Tamayo Marukawa

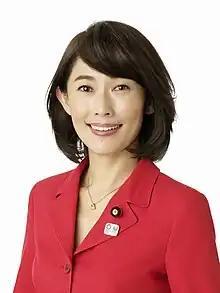
Official portrait, 2018

Tamayo Marukawa (丸川 珠代, "Marukawa Tamayo", born 19 January 1971) is a Japanese politician and former announcer of TV Asahi, who served as a member of the House of Councillors from 2007 to 2024. She is a member of the Liberal Democratic Party. She served as the head of the Women's Affairs Office of the LDP in October 2009.